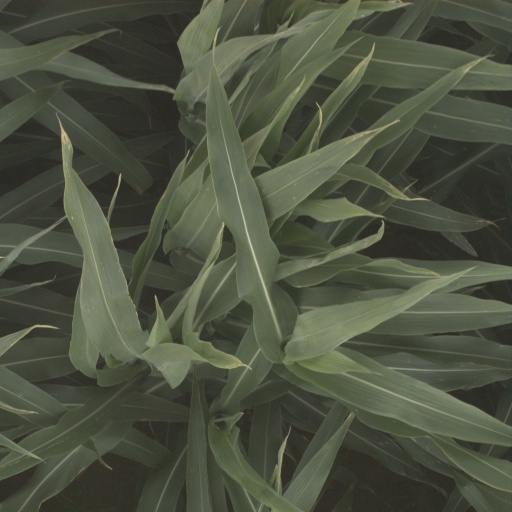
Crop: sorghum